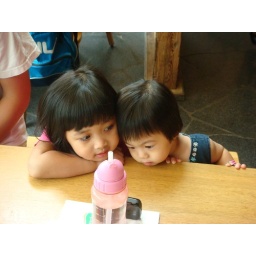
Clara and Alexis watching Doro video on uncle Tim's phone, propped up by water bottle. Must stick close close.